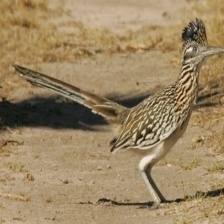
Species: ROADRUNNER
Scientific name: GEOCOCCYX